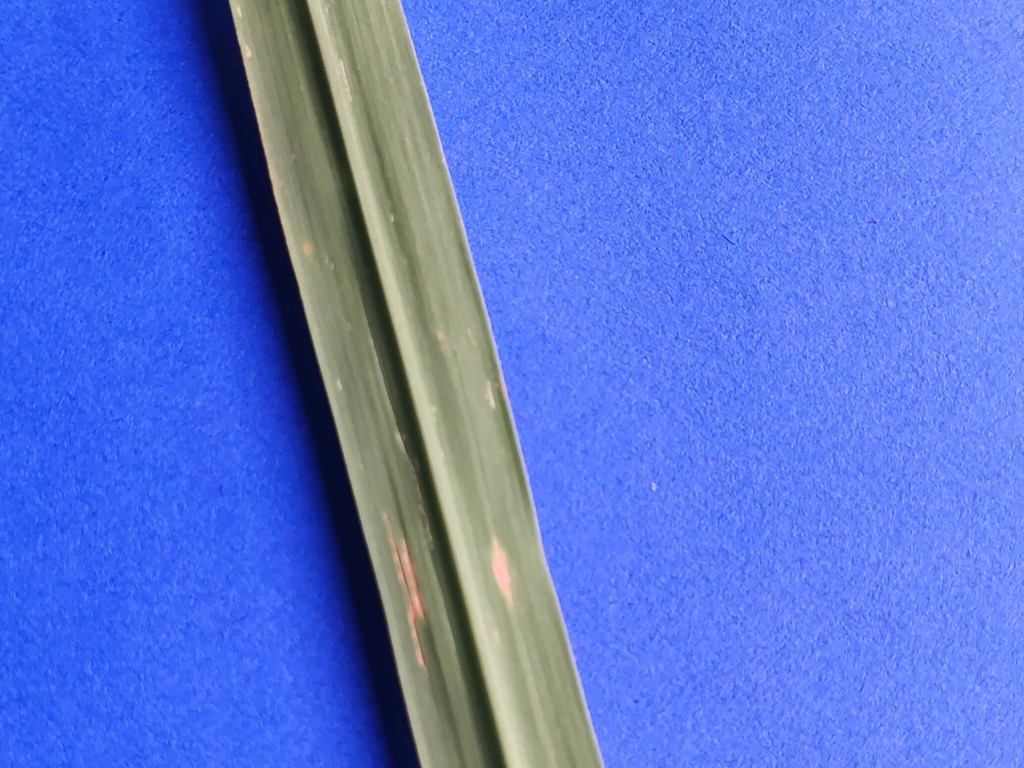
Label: Unhealthy